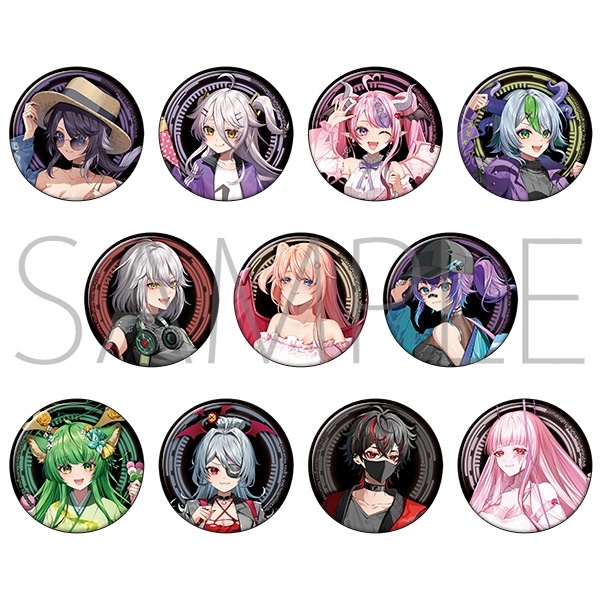
VShojo キャラバッジコレクション 1個[ムービック][トレーディング][新作]
Brand: ムービック
◆予約締切日：2024/02/14 ◆発売日：2024/4/13厳守 ◆発送予定日：発売日前日出荷（商品によって異なる場合がございます） ･1BOX=11ｹ入り ･締切厳守(締め後追加不可) サイズ：直径約5.7cm 仕様：紙、鉄、PET/フルカラー印刷 1BOX11パック入り 描き起こしイラストを使用したバッジの登場です！
Category: Arts & Entertainment > Hobbies & Creative Arts > Collectibles > Collectible Weapons > Collectible Swords > Samurai Collectible Swords